Italian Baroque art

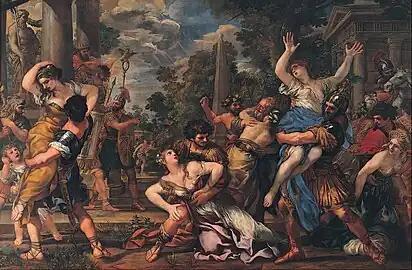
Pietro da Cortona, "Rape of the Sabines", 1630-31

Italian Baroque art was a very prominent part of the Baroque art in painting, sculpture and other media, made in a period extending from the end of the sixteenth to the mid eighteenth centuries. The movement began in Italy, and despite later currents in the directions of classicism, the Rococo, Italy remained a stronghold throughout the period, with many Italian artists taking Baroque style to other parts of Europe. Italian Baroque architecture is not covered.